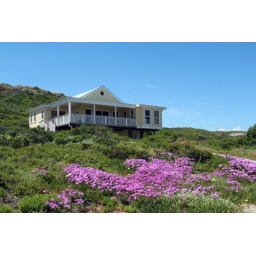
Last of the spring flowers around the house